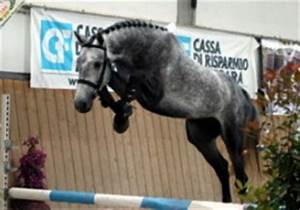
Label: cavallo